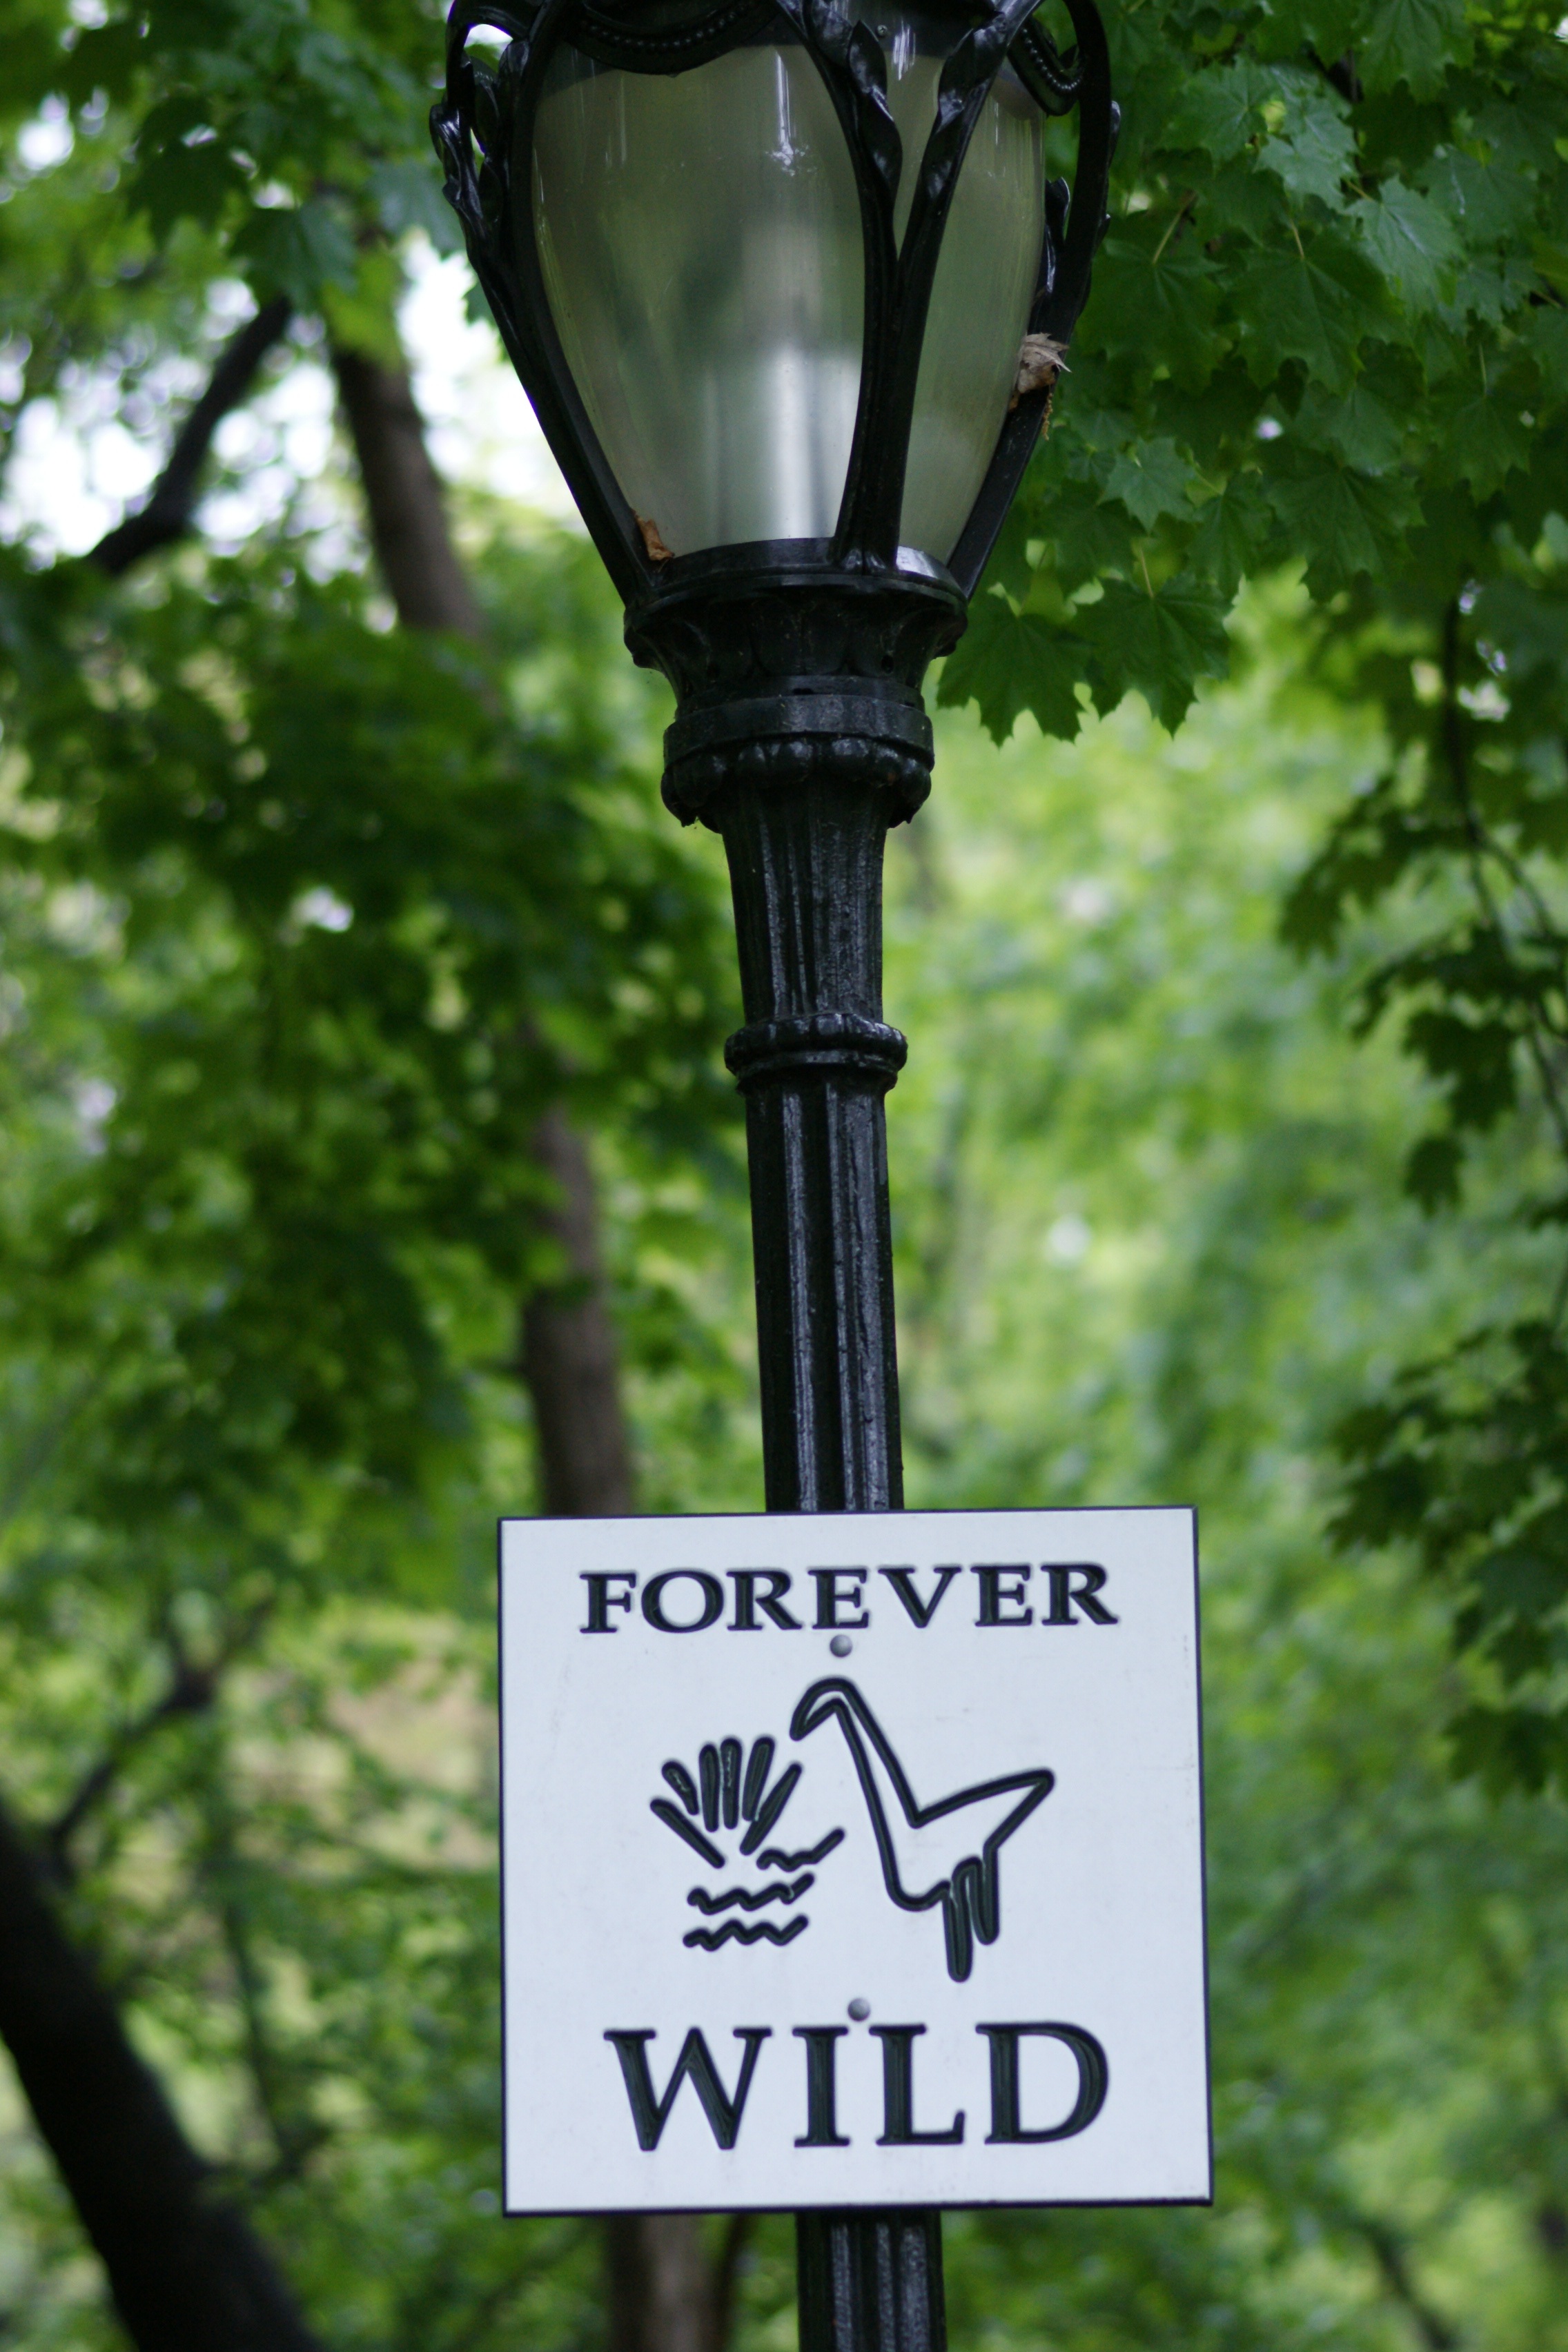
tree, nature, wild, sign, green, park, usa, america, street light, street sign, signage, lighting, forever, outdoors, light fixture, forever wild sign